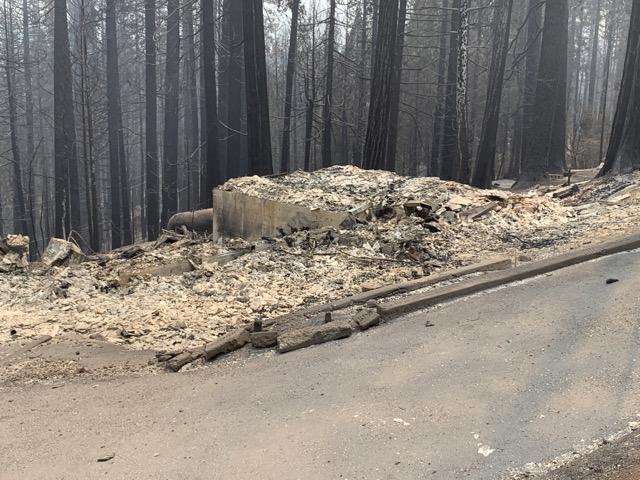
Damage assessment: destroyed